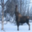
Label: deer